Harry S. Truman

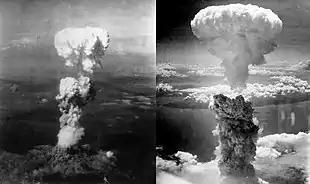
The atomic bombings of Hiroshima and Nagasaki on August 6 and 9, 1945 respectively, were authorized by President Truman at the end of World War II.

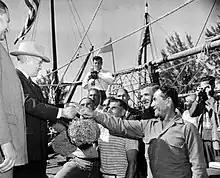
Truman with Greek American sponge divers in Florida, 1947

After serving as a county judge, Truman wanted to run for governor of Missouri or Congress, but Pendergast rejected these ideas. Truman then thought he might serve out his career in some well-paying county sinecure; circumstances changed when Pendergast reluctantly backed him as the machine's choice in the 1934 Democratic primary election for the U.S. Senate from Missouri, after Pendergast's first four choices had declined to run. In the primary, Truman defeated Congressmen John J. Cochran and Jacob L. Milligan with the solid support of Jackson County, which was crucial to his candidacy. Also critical were the contacts he had made statewide in his capacity as a county official, member of the Freemasons, military reservist, and member of the American Legion. In the general election, Truman defeated incumbent Republican Roscoe C. Patterson by nearly 20 percentage points in a continuing wave of pro-New Deal Democrats elected during the Great Depression.